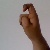
The image shows a hand gesture representing the letter 'X' in Indian Sign Language.